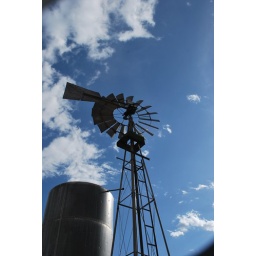
An old ranch near the Verde River. The ranch house and all our buildings were burned down.